Gillian Hills

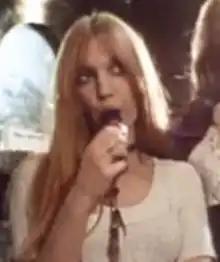
Hills in the trailer for "A Clockwork Orange" (1971)

Gillian Hills (born 5 June 1944) is a British actress and singer. She first came to notice as a teenager in the 1960s in the British films "Beat Girl" (1960) and "Blowup" (1966). She also spent several years living in France, where she embarked on a singing career as well as starring in a number of French films.